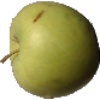
Label: Apple Golden 3